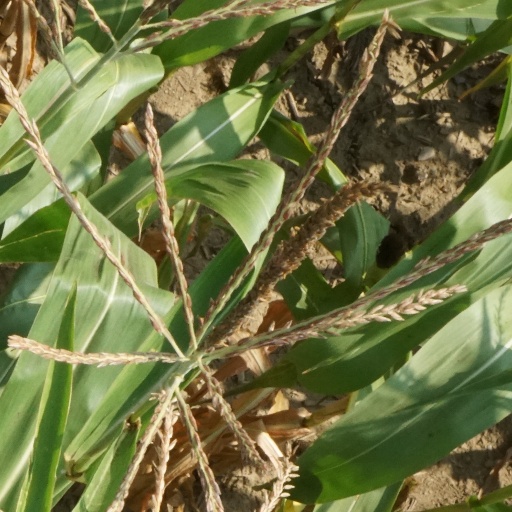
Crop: maize; corn